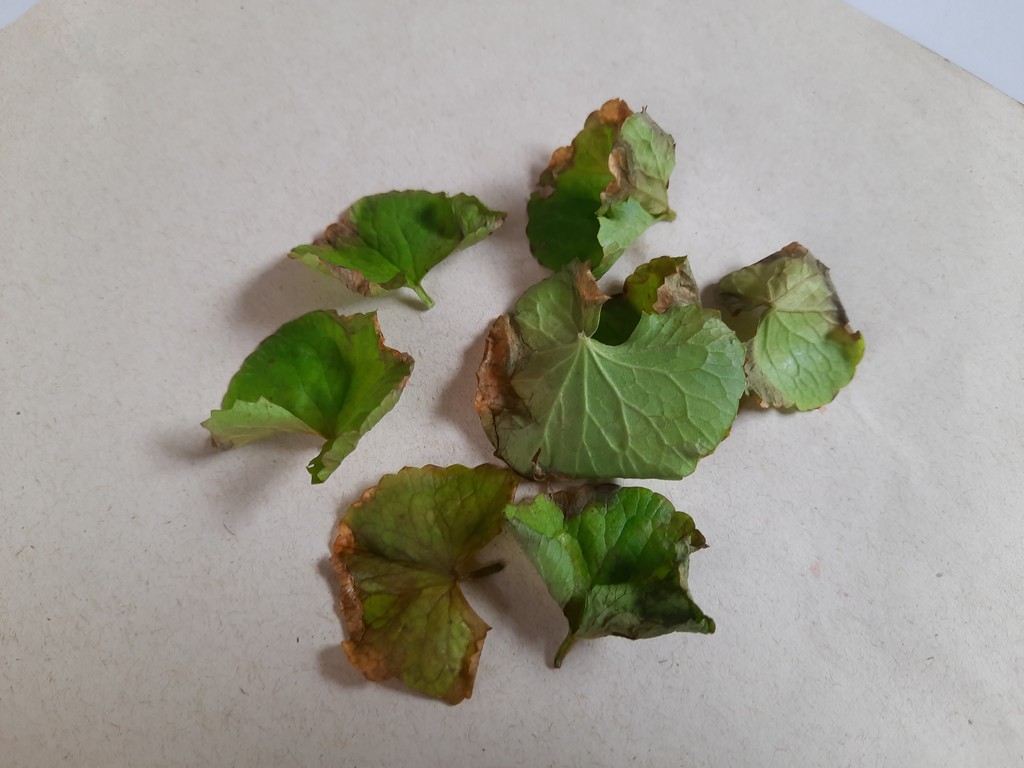
Label: Unhealthy